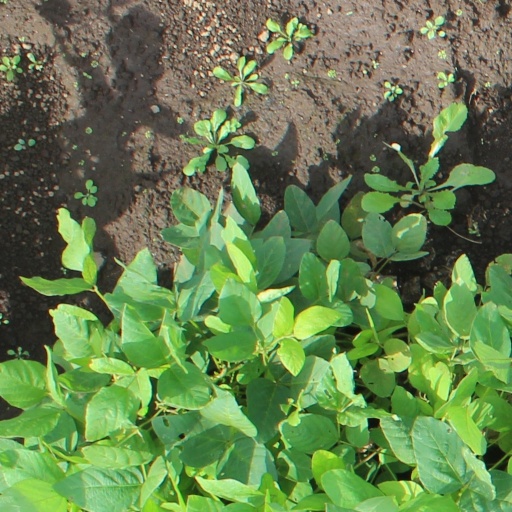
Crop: soybean